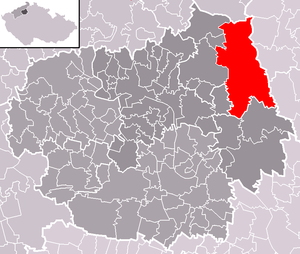
Úštěk est une ville du district de Litoměřice, dans la région d'Ústí nad Labem, en Tchéquie. Sa population s'élevait à 2 893 habitants en 2018.